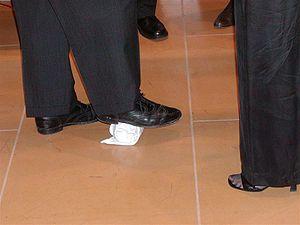
Le mariage, alliance de deux personnes de sexe différent dans le but de former une famille, est fortement réglementé par la religion judaïque, tant dans les pratiques rituelles que dans le vécu des individus.